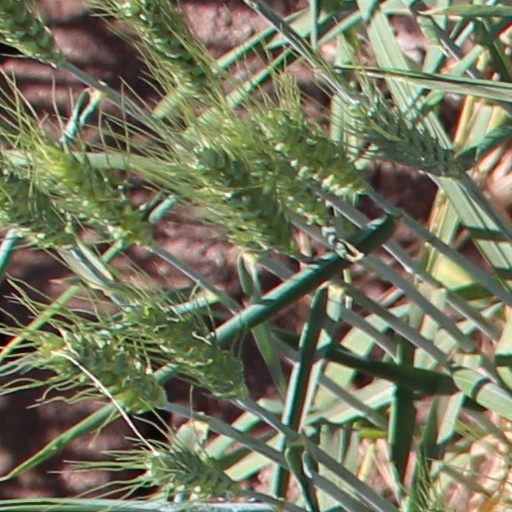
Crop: wheat